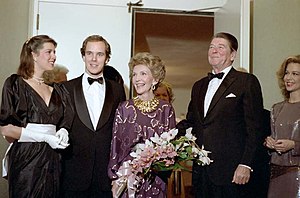
Caroline, Prinsesse af Hannover / Biografi
Prinsesse Caroline og Arveprins Albert med Ronald og Nancy Reagan i Washington D.C. i 1983.
Prinsesse Caroline af Hannover er en monegaskisk prinsesse, der er det ældste barn af Fyrst Rainier 3. af Monaco og den amerikanske skuespillerinde Grace Kelly.